Mike Ahearn

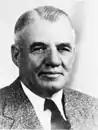

Michael Francis Ahearn (November 28, 1878 – February 5, 1948) was an American athlete and college athletics administrator. Ahearn played and coached American football, basketball, and baseball, and was a college professor and athletic director at Kansas State Agricultural College—now known as Kansas State University. He also helped guide the evolution of the rules of modern football, serving ten years on the college football rules committee (1922–1931), initially under Secretary Walter Camp and alongside Amos Alonzo Stagg.